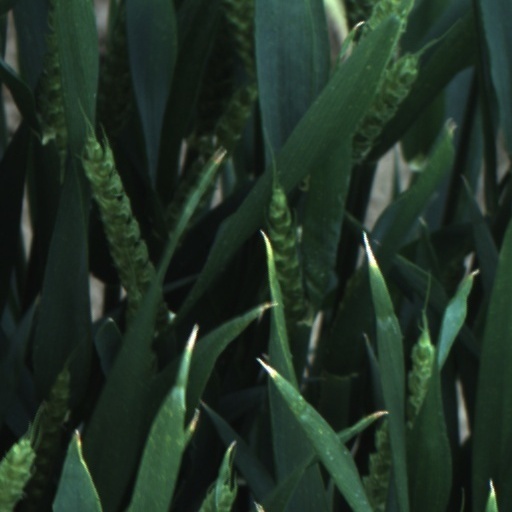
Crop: wheat